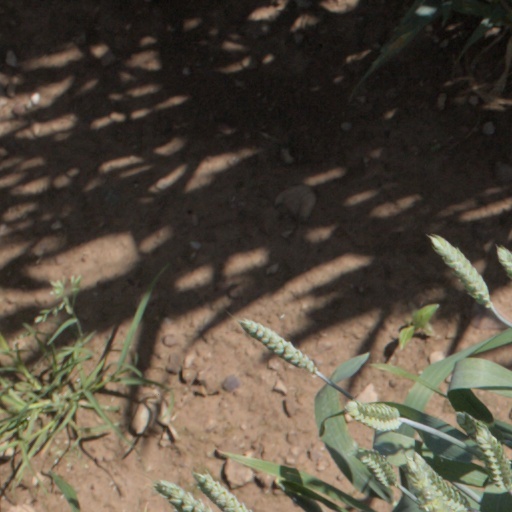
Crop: wheat